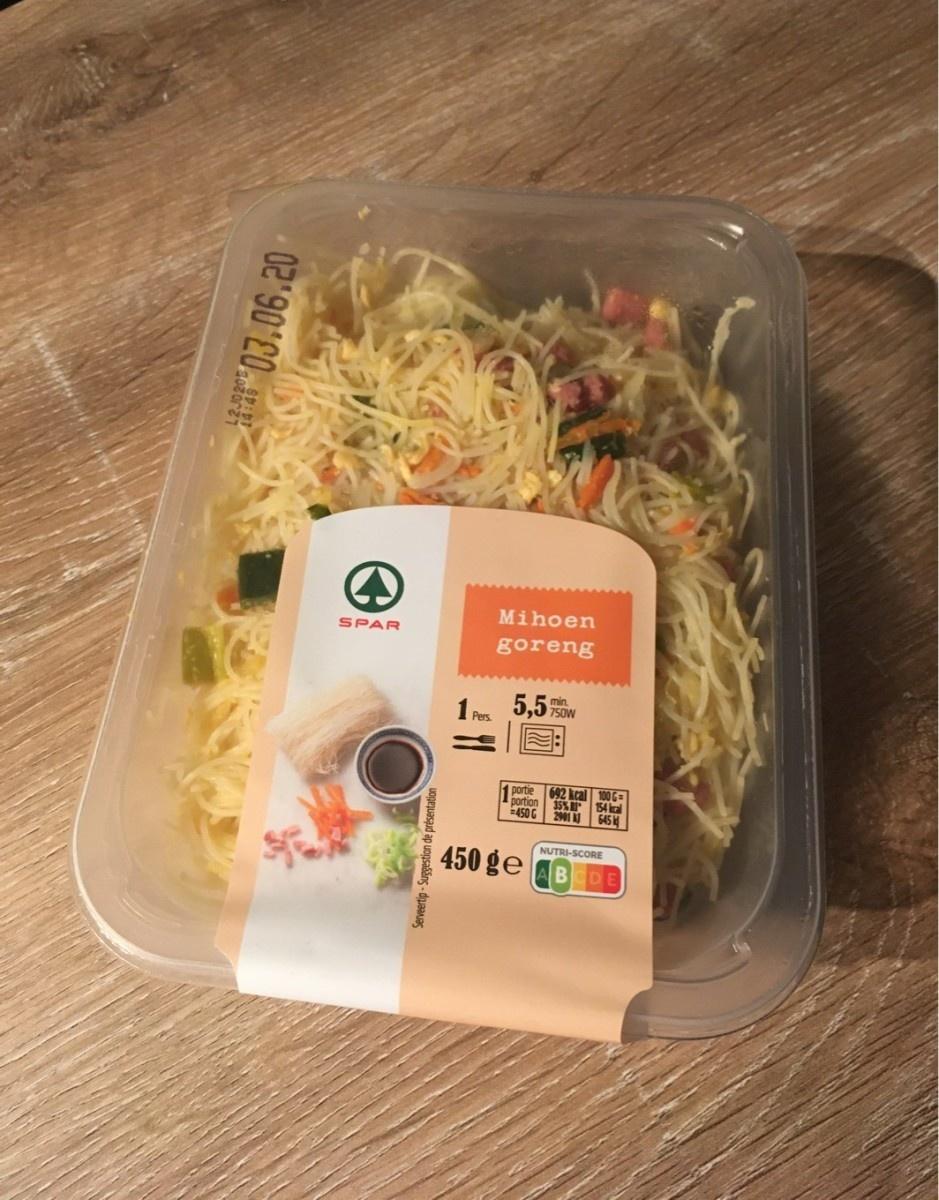
Nutri-Score label: nutriscore-b